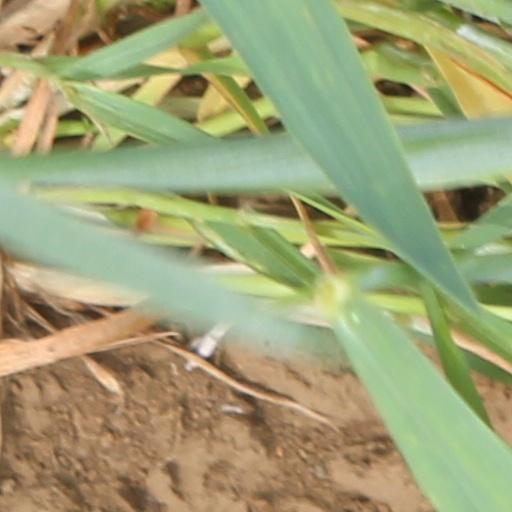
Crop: wheat